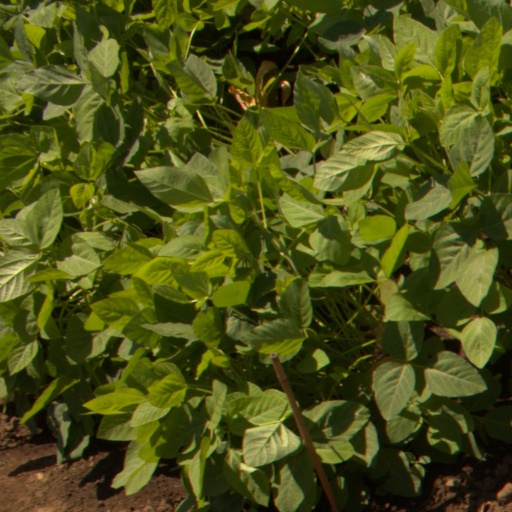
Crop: soybean